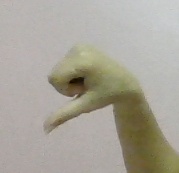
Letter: waw